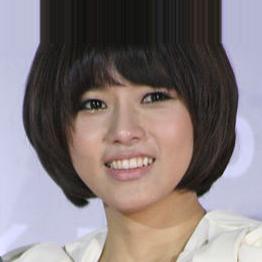
Age: 28